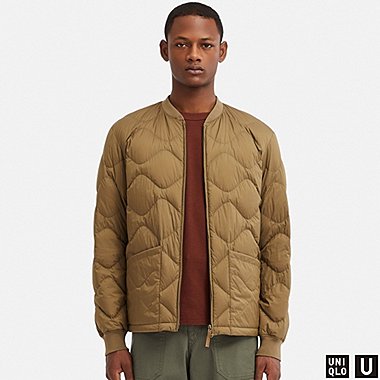
Gender: men